Americanization

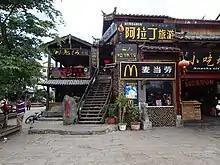
United States–based fast food franchises, such as this McDonald's location in China, are widely seen as a symbol of Americanization in many countries.

Americanization or Americanisation (see spelling differences) is the influence of the American culture and economy on other countries outside the United States, including their media, cuisine, business practices, popular culture, technology and political techniques. Some observers have described Americanization as synonymous with progress and innovation.